Spermatocyte

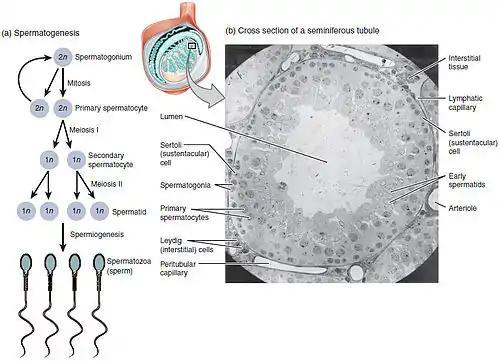
Spermatogenesis as the cells progress from spermatogium, to primary spermatocytes, to secondary spermatocytes, to spermatids and to sperm.

Spermatocytes are a type of male gametocyte in animals. They derive from immature germ cells called spermatogonia. They are found in the testis, in a structure known as the seminiferous tubules. There are two types of spermatocytes, primary and secondary spermatocytes. Primary and secondary spermatocytes are formed through the process of spermatocytogenesis.